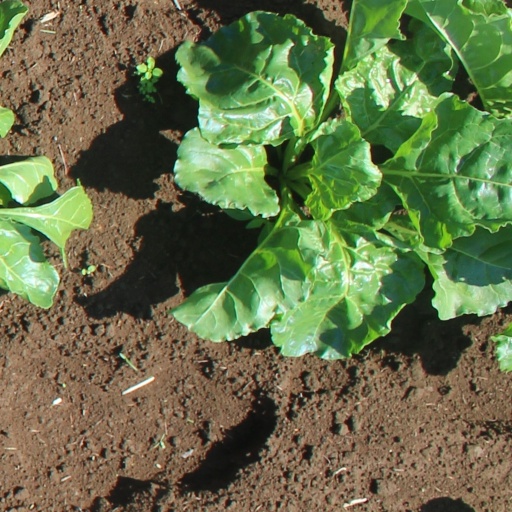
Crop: sugar beet